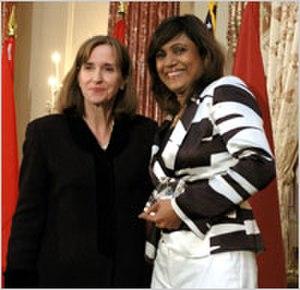
Mariya Ahmed Didi, née en 1963 à Malé, avocate de formation est membre du parlement des Maldives et une militante sociale qui agit pour la défense des droits des femmes. Elle est diplômée en droit au Royaume-Uni et devient la première femme, avocate des Maldives. Elle est élue, en tant qu'indépendante, au parlement de son pays, puis rejoint un parti d'opposition en novembre 2005. Elle prend la présidence du Parti démocratique maldivien de mars 2008 à 2011.